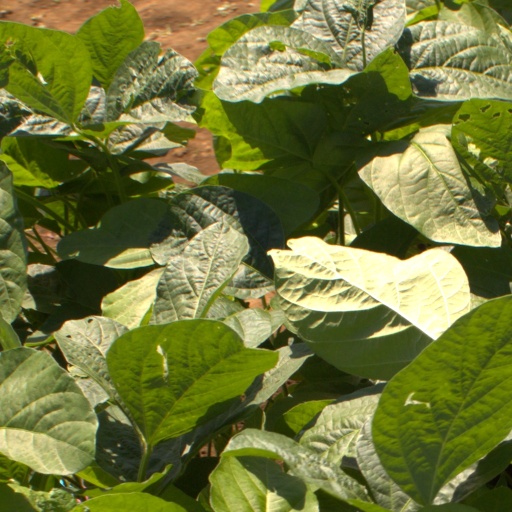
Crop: soybean